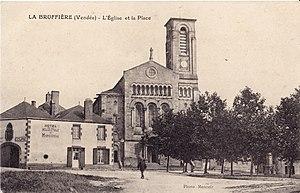
Carte postale ancienne éditée par Monnoir
La Bruffière est une commune française située dans le département de la Vendée, en région Pays de la Loire.